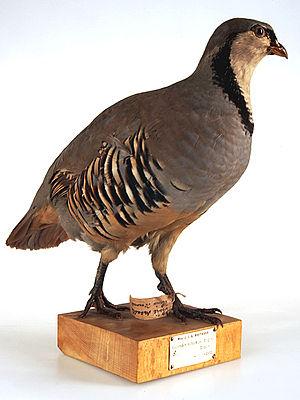
Bartavelle